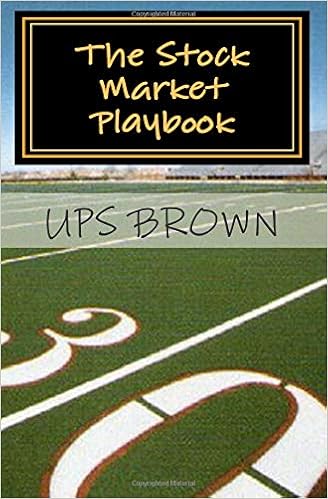
The Stock Market Playbook: Beginners to seasoned investors, the Playbook has something for everyone. Get ready to add these proven trading tools to your investment toolkit!
Category: Books
About the Author UPS Brown has over 12 years of personal trading experience. He holds a MHA from Baylor University and a MBA from Webster University. He has taught financial planning and stock market trading around the world. A 20 year military veteran, UPS continues to serve on active duty and resides in Texas with his family.
Features: The Stock Market Playbook teaches both new and seasoned investors about trading stocks. The Playbook gives seven specific stock market strategies that fit every investor’s risk tolerance and capital requirements. Whether you are a first time investor or a seasoned pro, the Playbook has something for everyone. Utilizing the Playbook will allow you to quickly access proven and successful trading strategies enhancing your approach to the market.